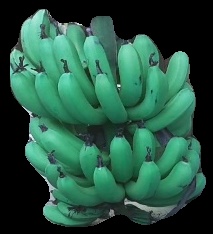
Variety: pachbale
Grade: grade3